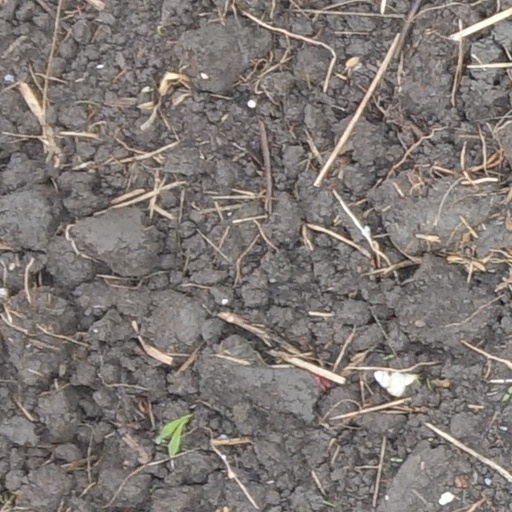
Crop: wheat